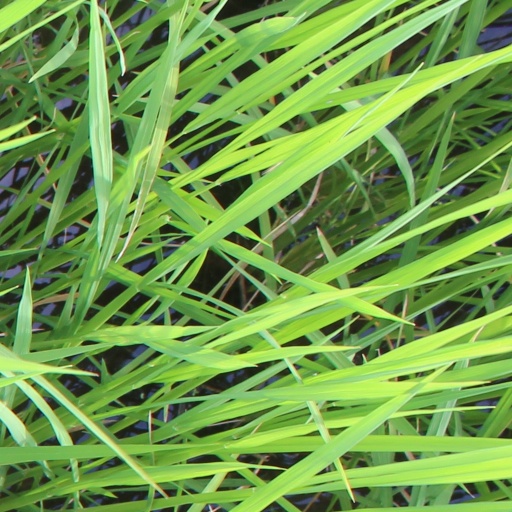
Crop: rice